Southern Cameroons

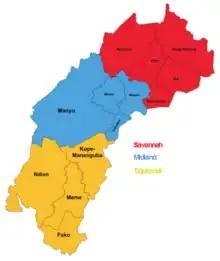
States and Counties of Ambazaonia. Proposed by the Ambazonian IG.

Following the Ibadan General Conference of 1950, a new constitution for Nigeria devolved more power to the regions. In the subsequent election thirteen Southern Cameroonian representatives were elected to the Eastern Nigerian House of Assembly in Enugu. In 1953, however, the Southern Cameroons representatives, unhappy with the domineering attitude of Nigerian politicians and lack of unity among the ethnic groups in the Eastern Region, declared a "benevolent neutrality" and withdrew from the assembly. At a conference in London from 30 July to 22 August 1953, the Southern Cameroons delegation asked for a separate region of its own. The British agreed, and Southern Cameroons became an autonomous region with its capital still at Buea. Elections were held in 1954 and the parliament met on 1 October 1954, with E.M.L. Endeley as Premier. As Cameroun and Nigeria prepared for Independence, South Cameroons nationalists debated whether their best interests lay with union with Cameroun, union with Nigeria or total independence. Endeley was defeated in elections on 1 February 1959 by John Ngu Foncha.